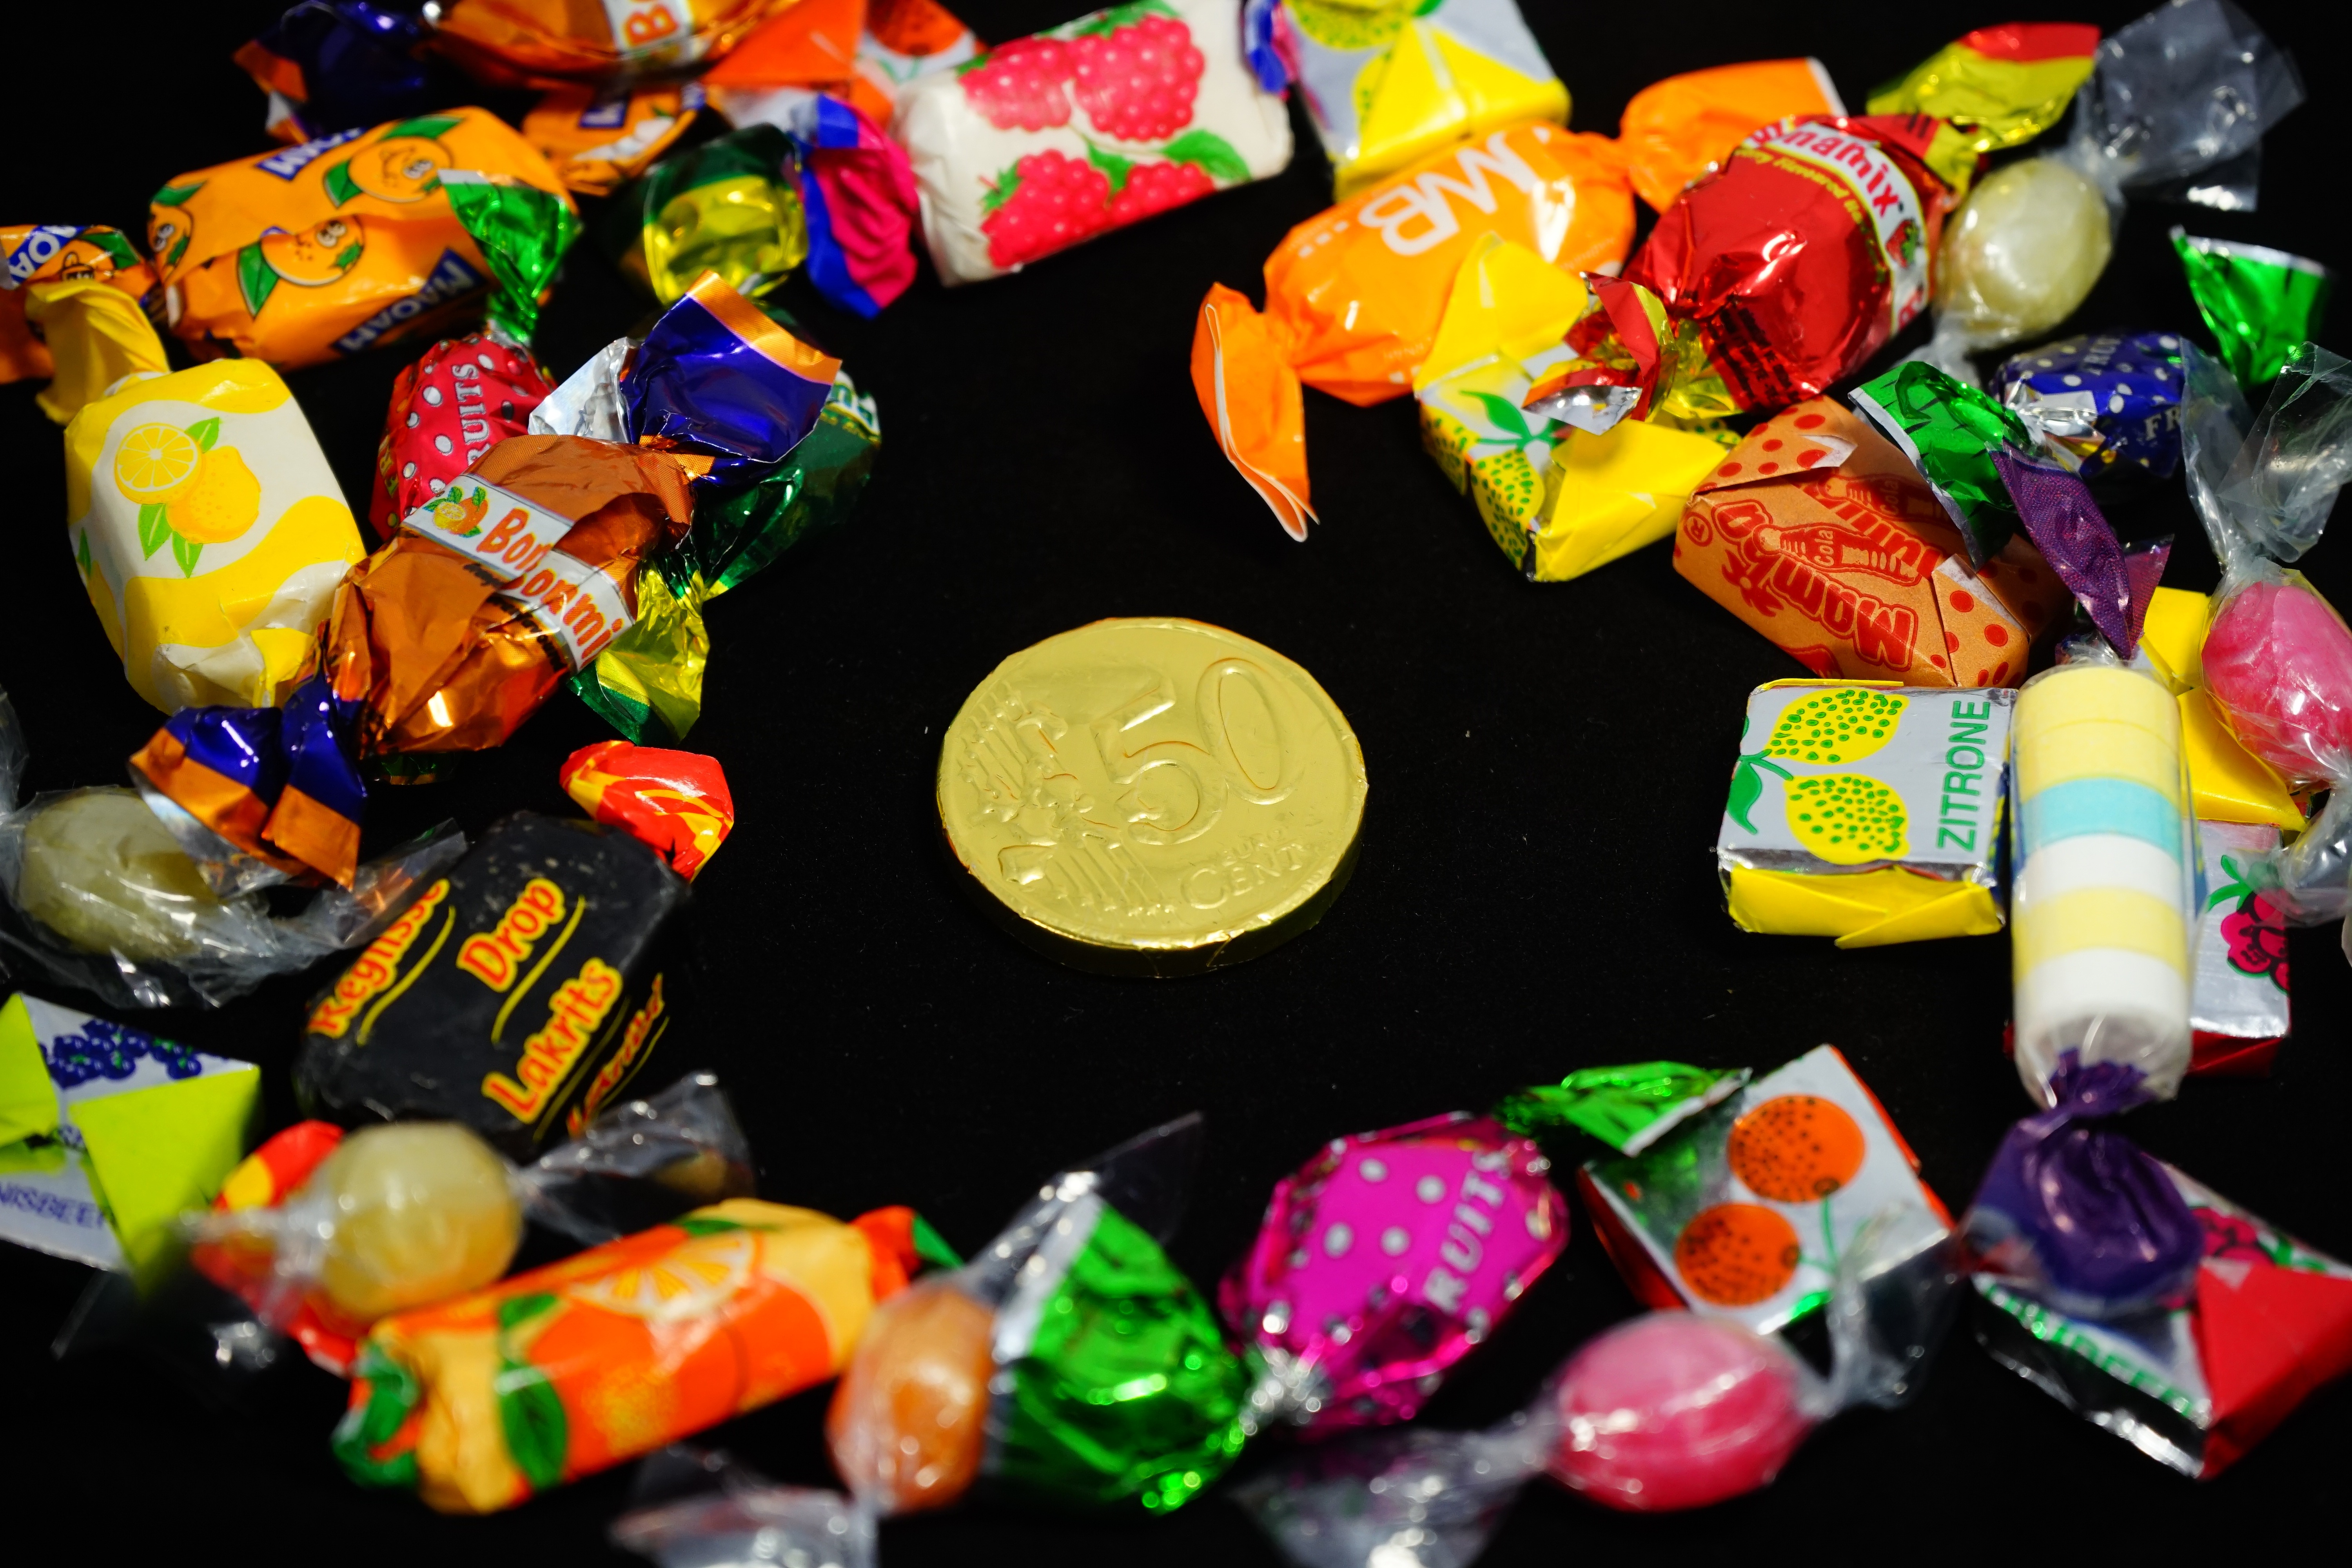
food, color, colorful, yellow, bead, dessert, toy, art, candy, mix, sweetness, mixed, treat, confectionery, hand made sweets, sucking candies, chewy candy, gummi candy